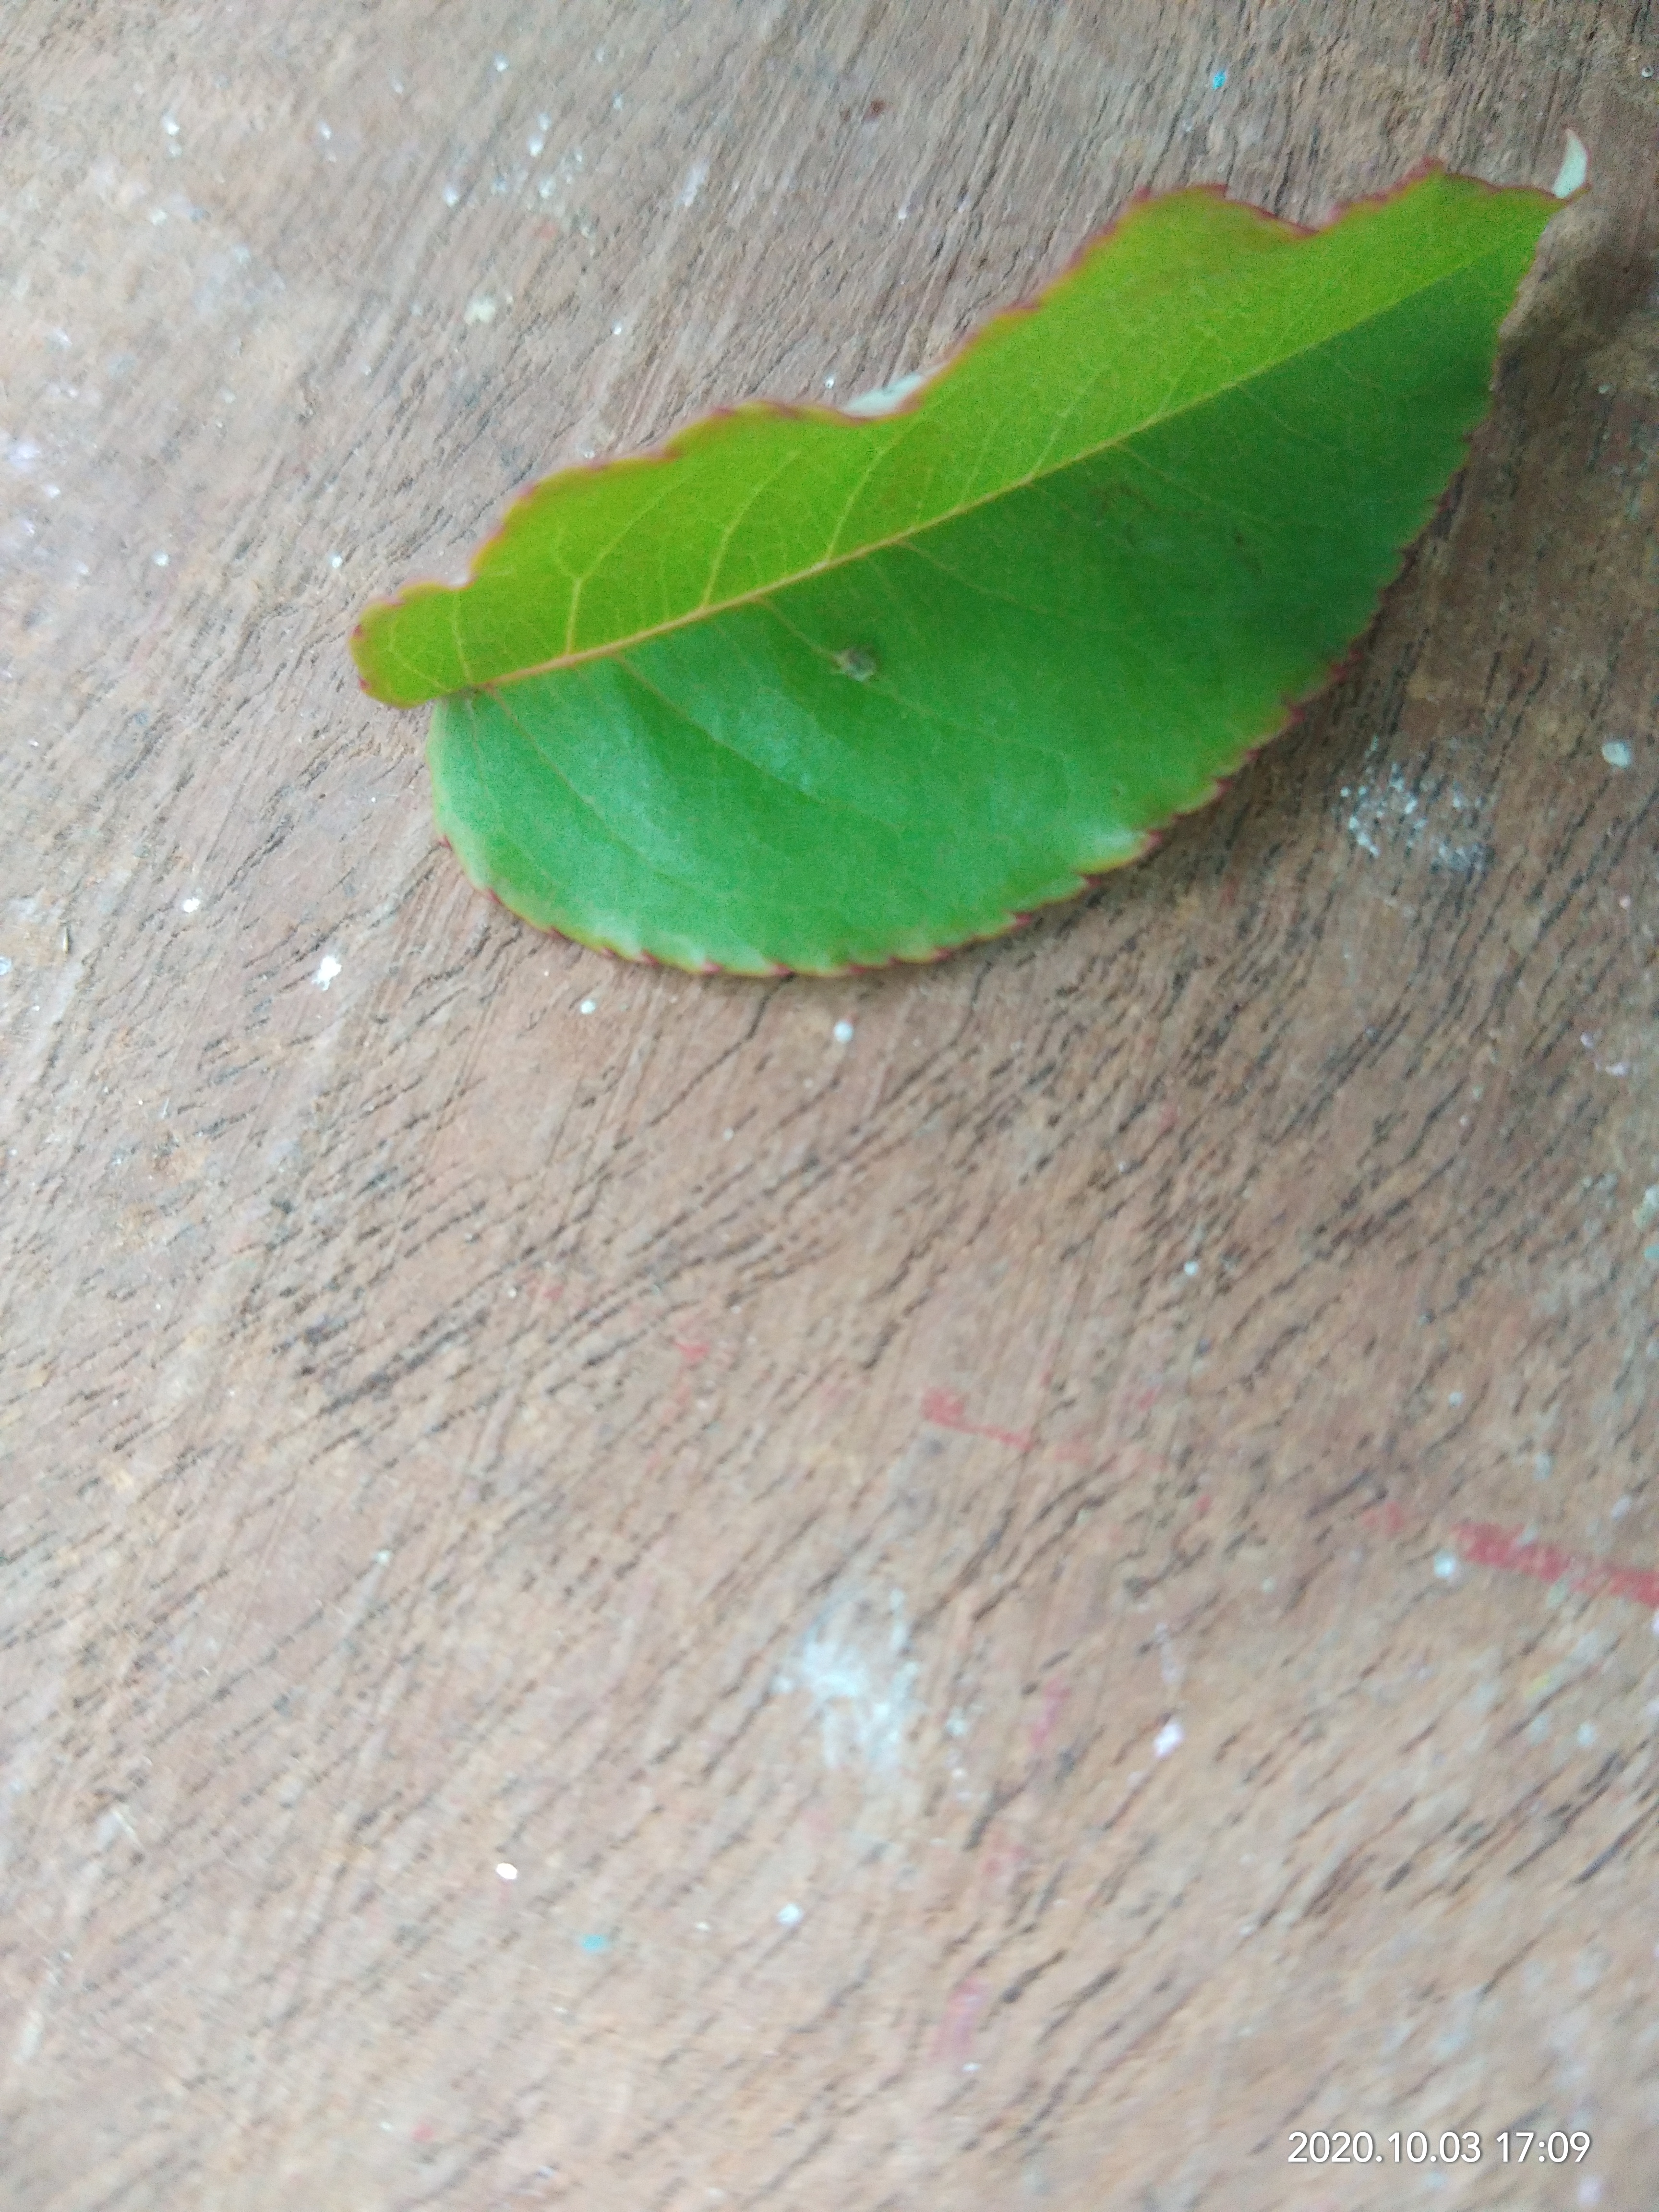
Plant: Rose